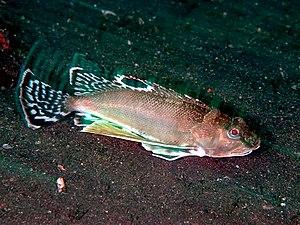
Apistus carinatus est une espèce de poissons osseux de la famille des Scorpaenidae. C'est la seule espèce du genre Apistus.
Les Apistidae forment une famille de poissons de l'ordre des Scorpaeniformes.
Les scorpaéniformes forment un ordre de poissons à nageoires rayonnées. Parmi les espèces communes, on trouve les grondins, rascasses, poissons-scorpions, poissons-pierres, ou encore la lompe.